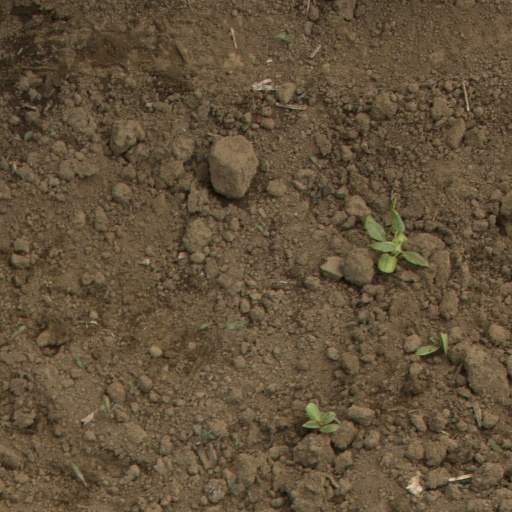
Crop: Jerusalem artichoke